Family Guy Video Game!

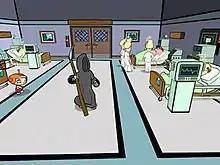
Stewie using his mind control on Death in the "Hospital Madness Part Deux" level.

The game is split into 22 levels for the three playable characters: Peter, Stewie or Brian. Peter and Stewie have eight levels, while Brian has six. Each character has his own unique style of play.